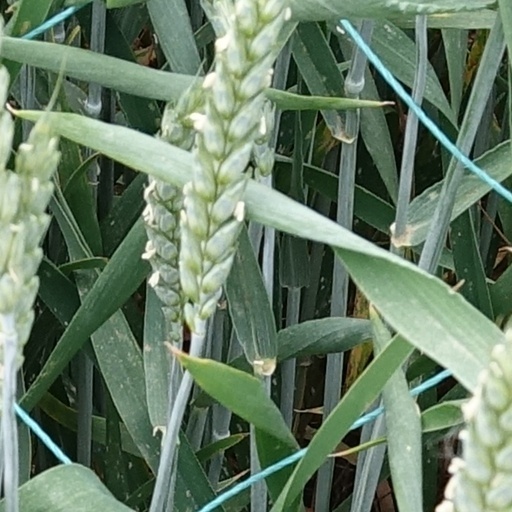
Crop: wheat